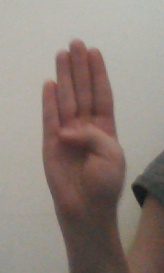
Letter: kaaf